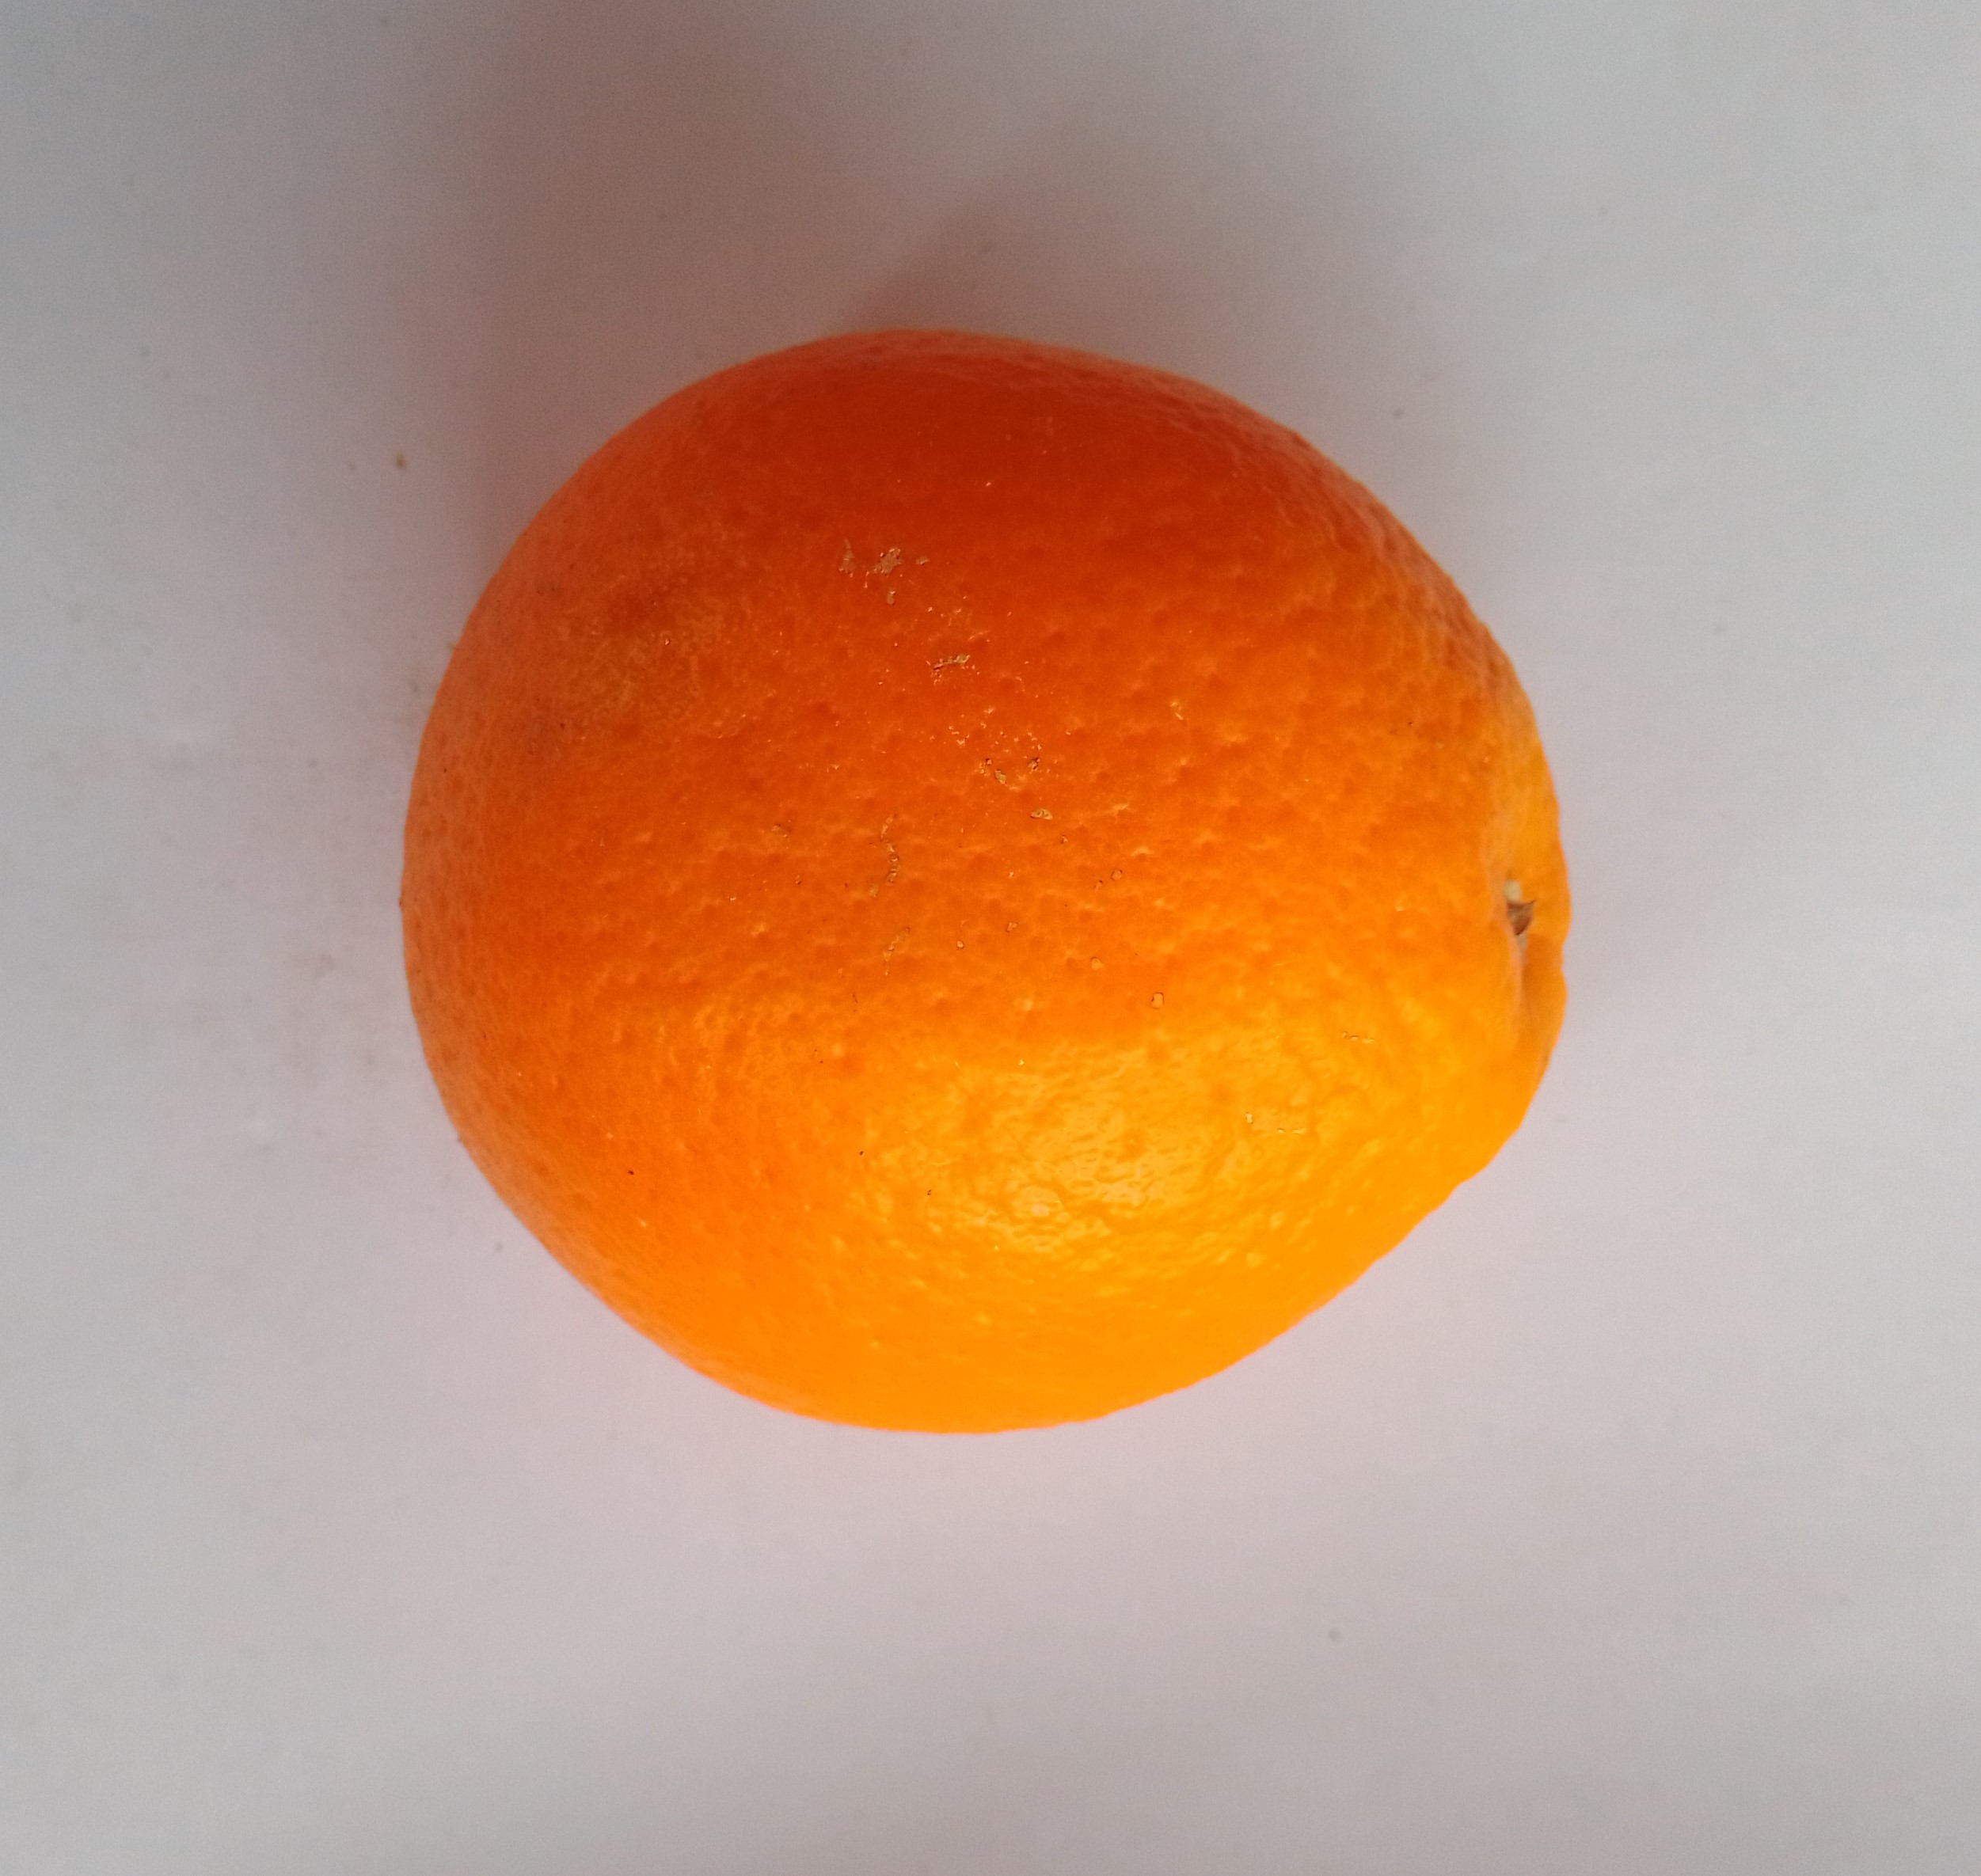
Fruit: orange
Condition: fresh